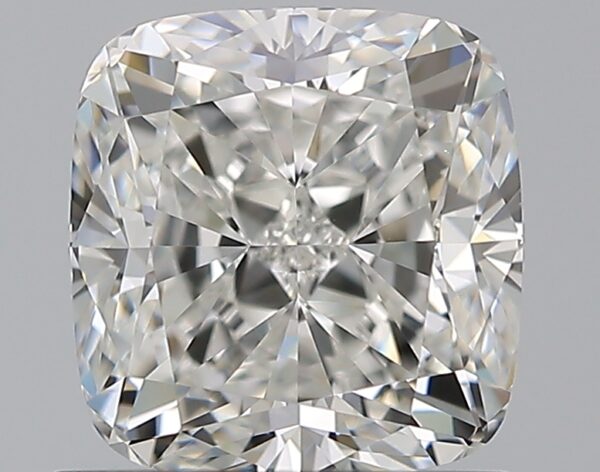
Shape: cushion
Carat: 1.21
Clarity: VS1
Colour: G
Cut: EX
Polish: EX
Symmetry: EX
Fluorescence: F
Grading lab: GIA
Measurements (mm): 6.04 x 5.77 x 4